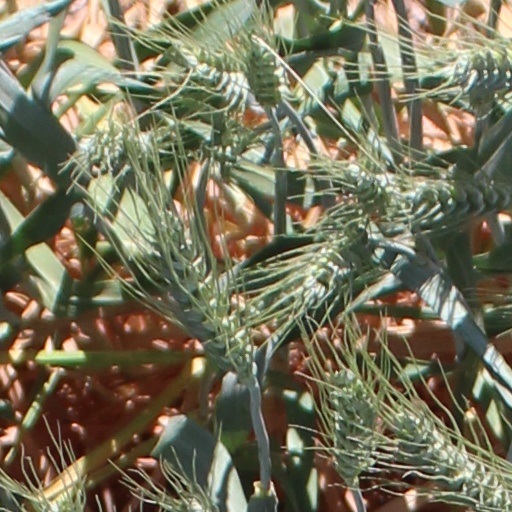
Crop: wheat